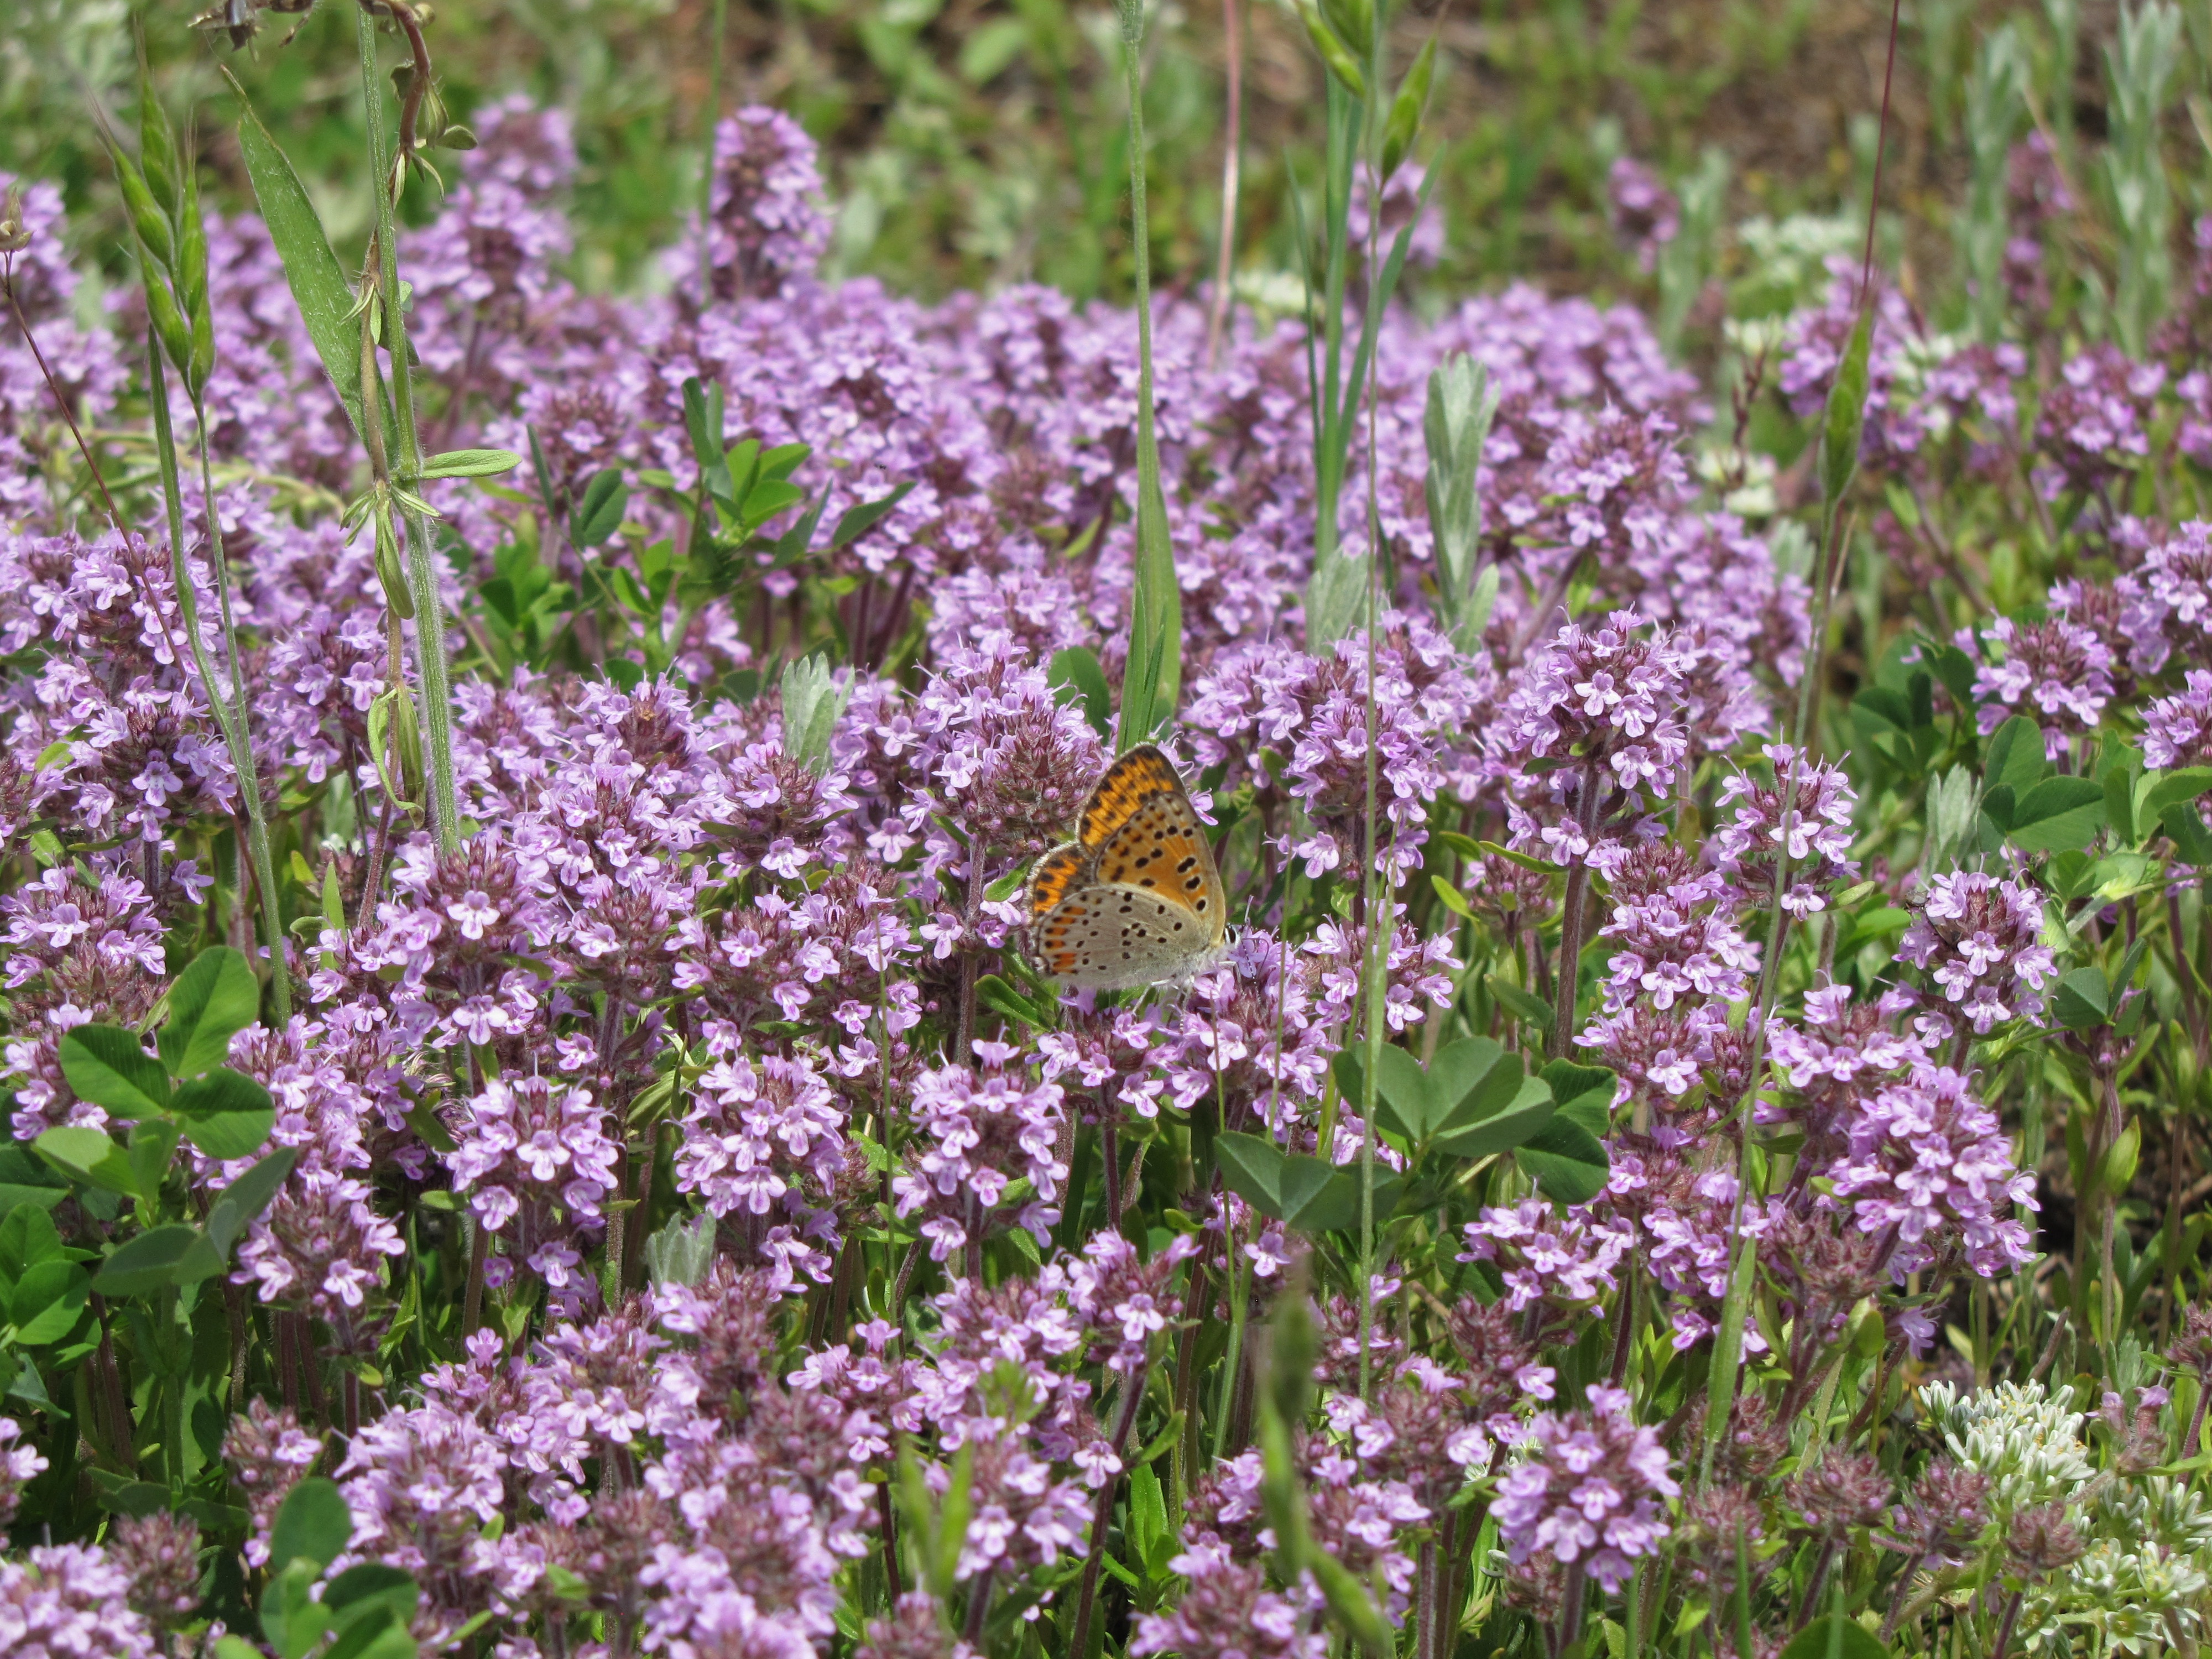
nature, plant, meadow, flower, purple, herb, small, butterfly, flora, lavender, wildflower, flowers, flowering plant, land plant, english lavender, breckland thyme, dame's rocket